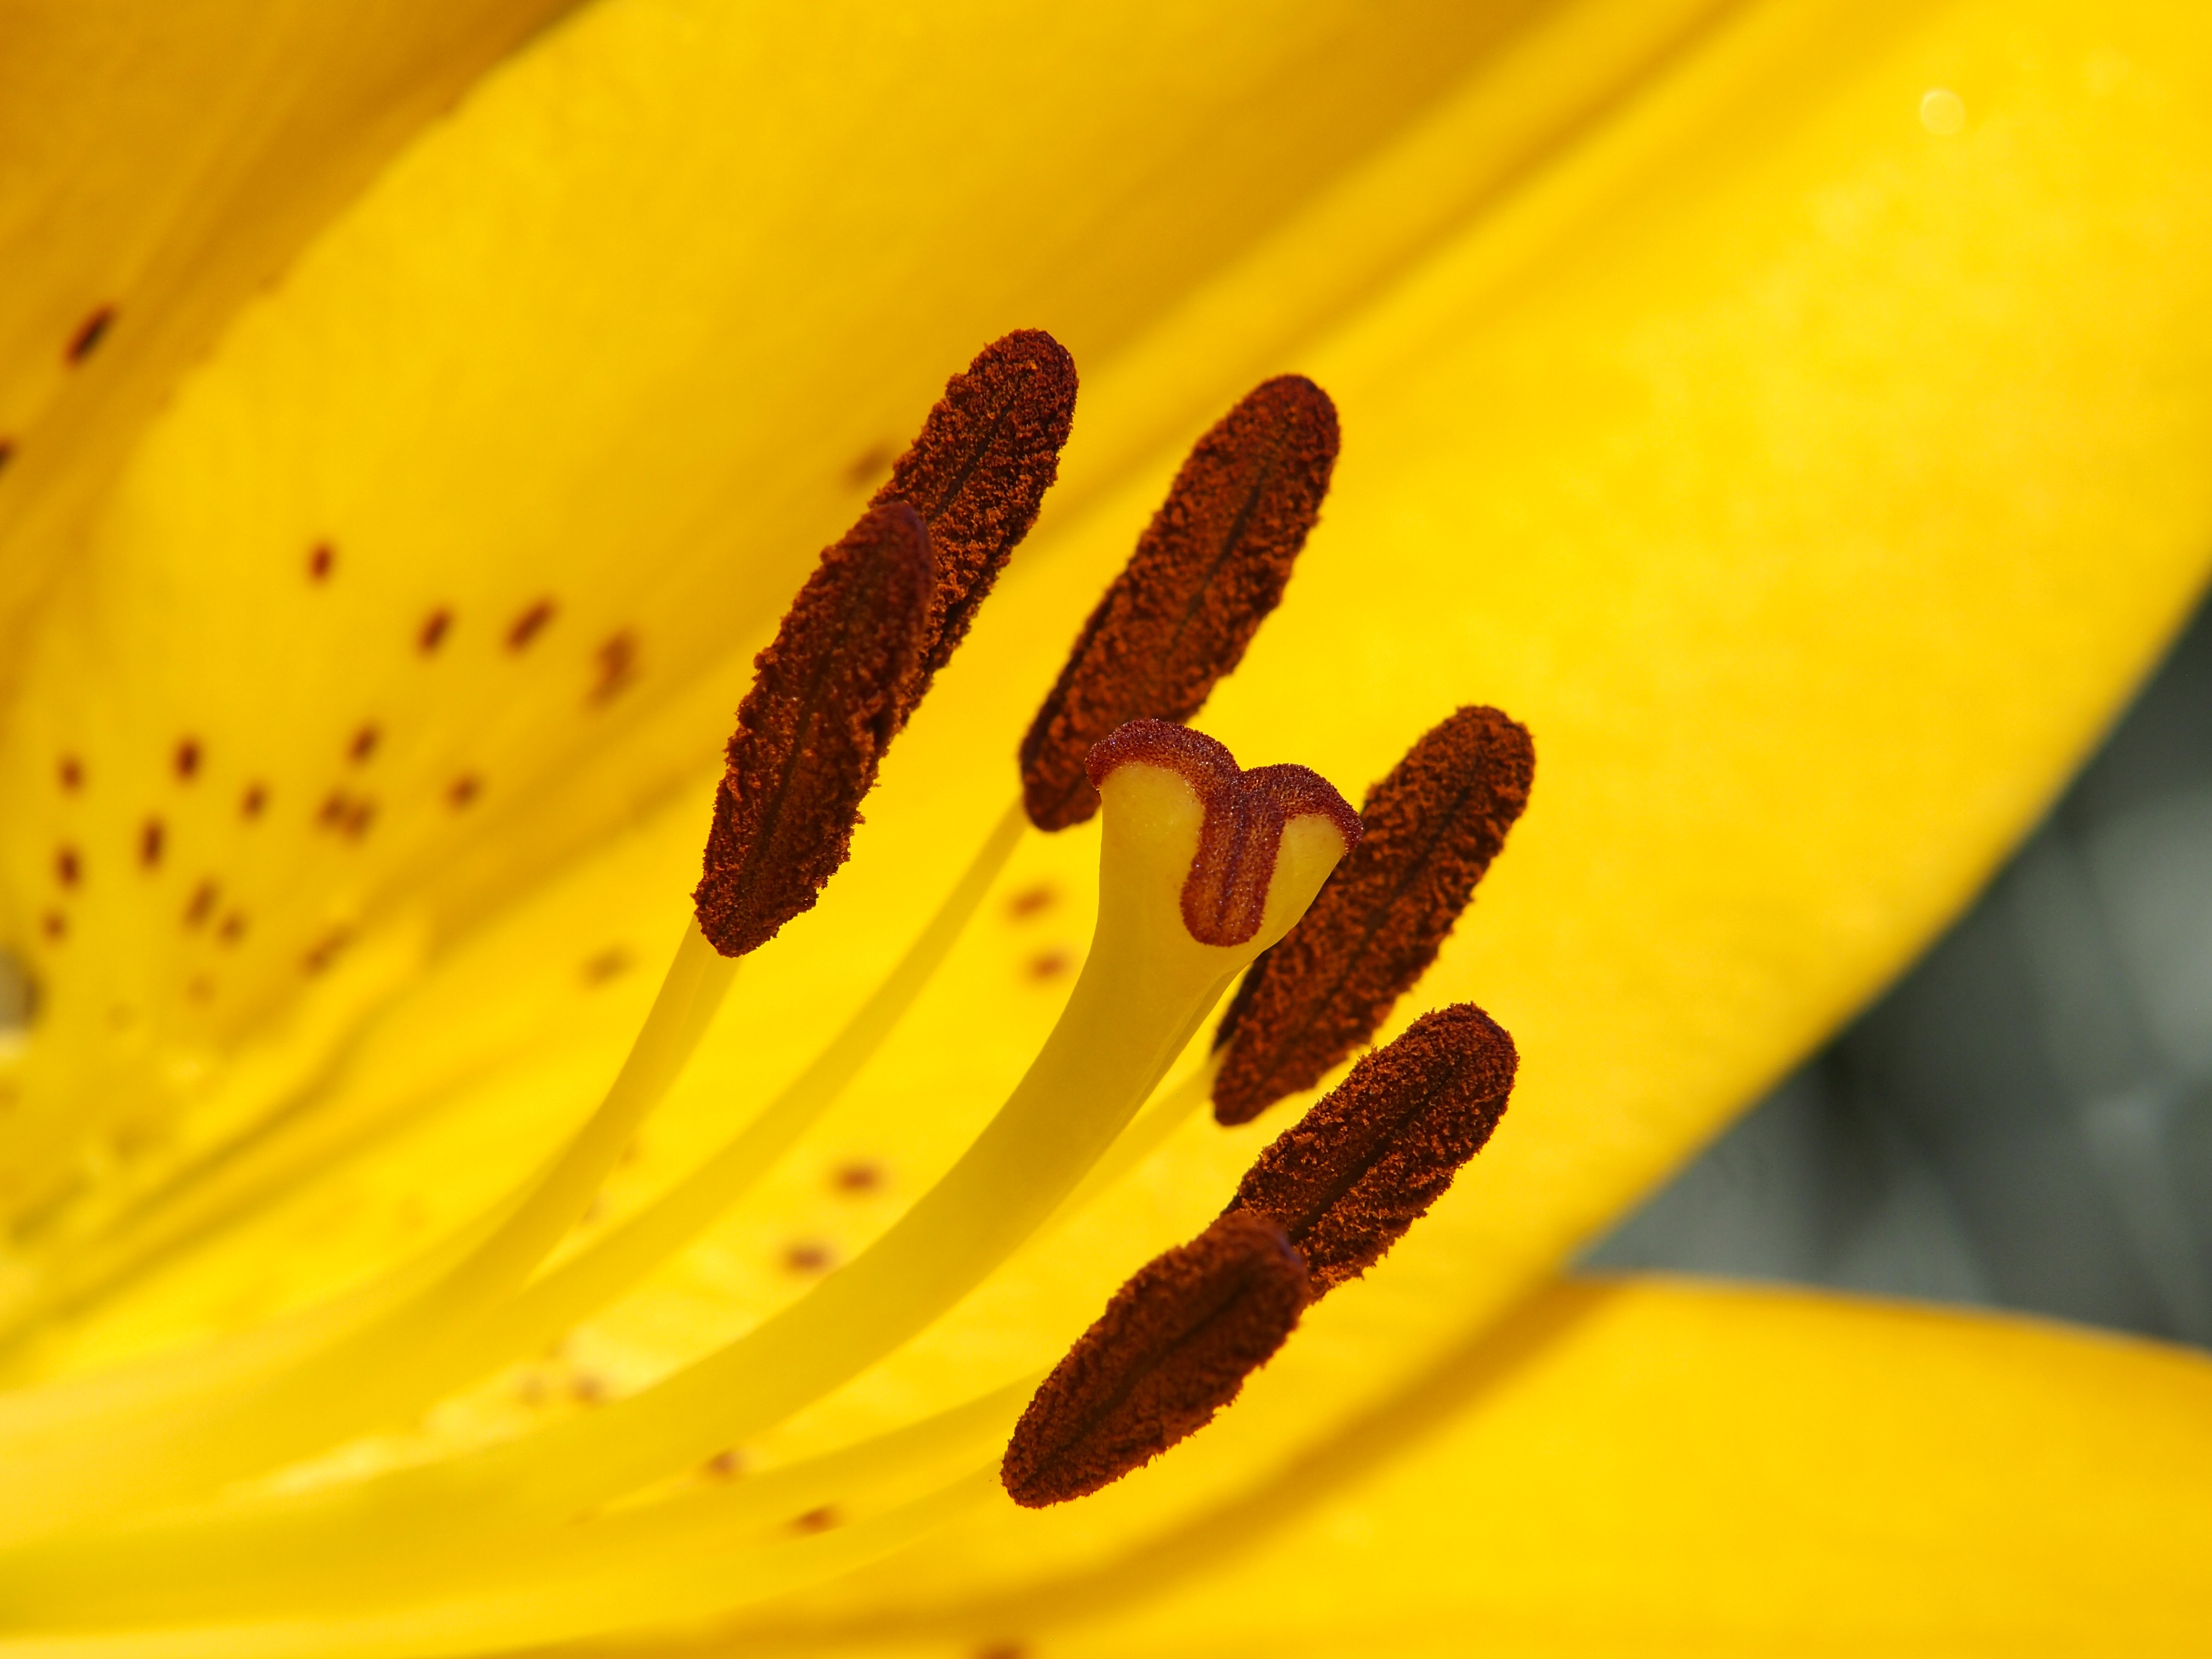
blossom, plant, photography, leaf, flower, petal, bloom, pollen, yellow, close, flora, close up, iris, lily, macro photography, flowering plant, flower stamp, plant stem, land plant